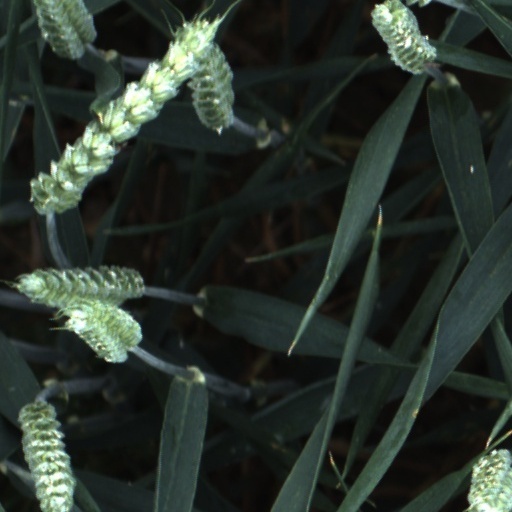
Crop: wheat